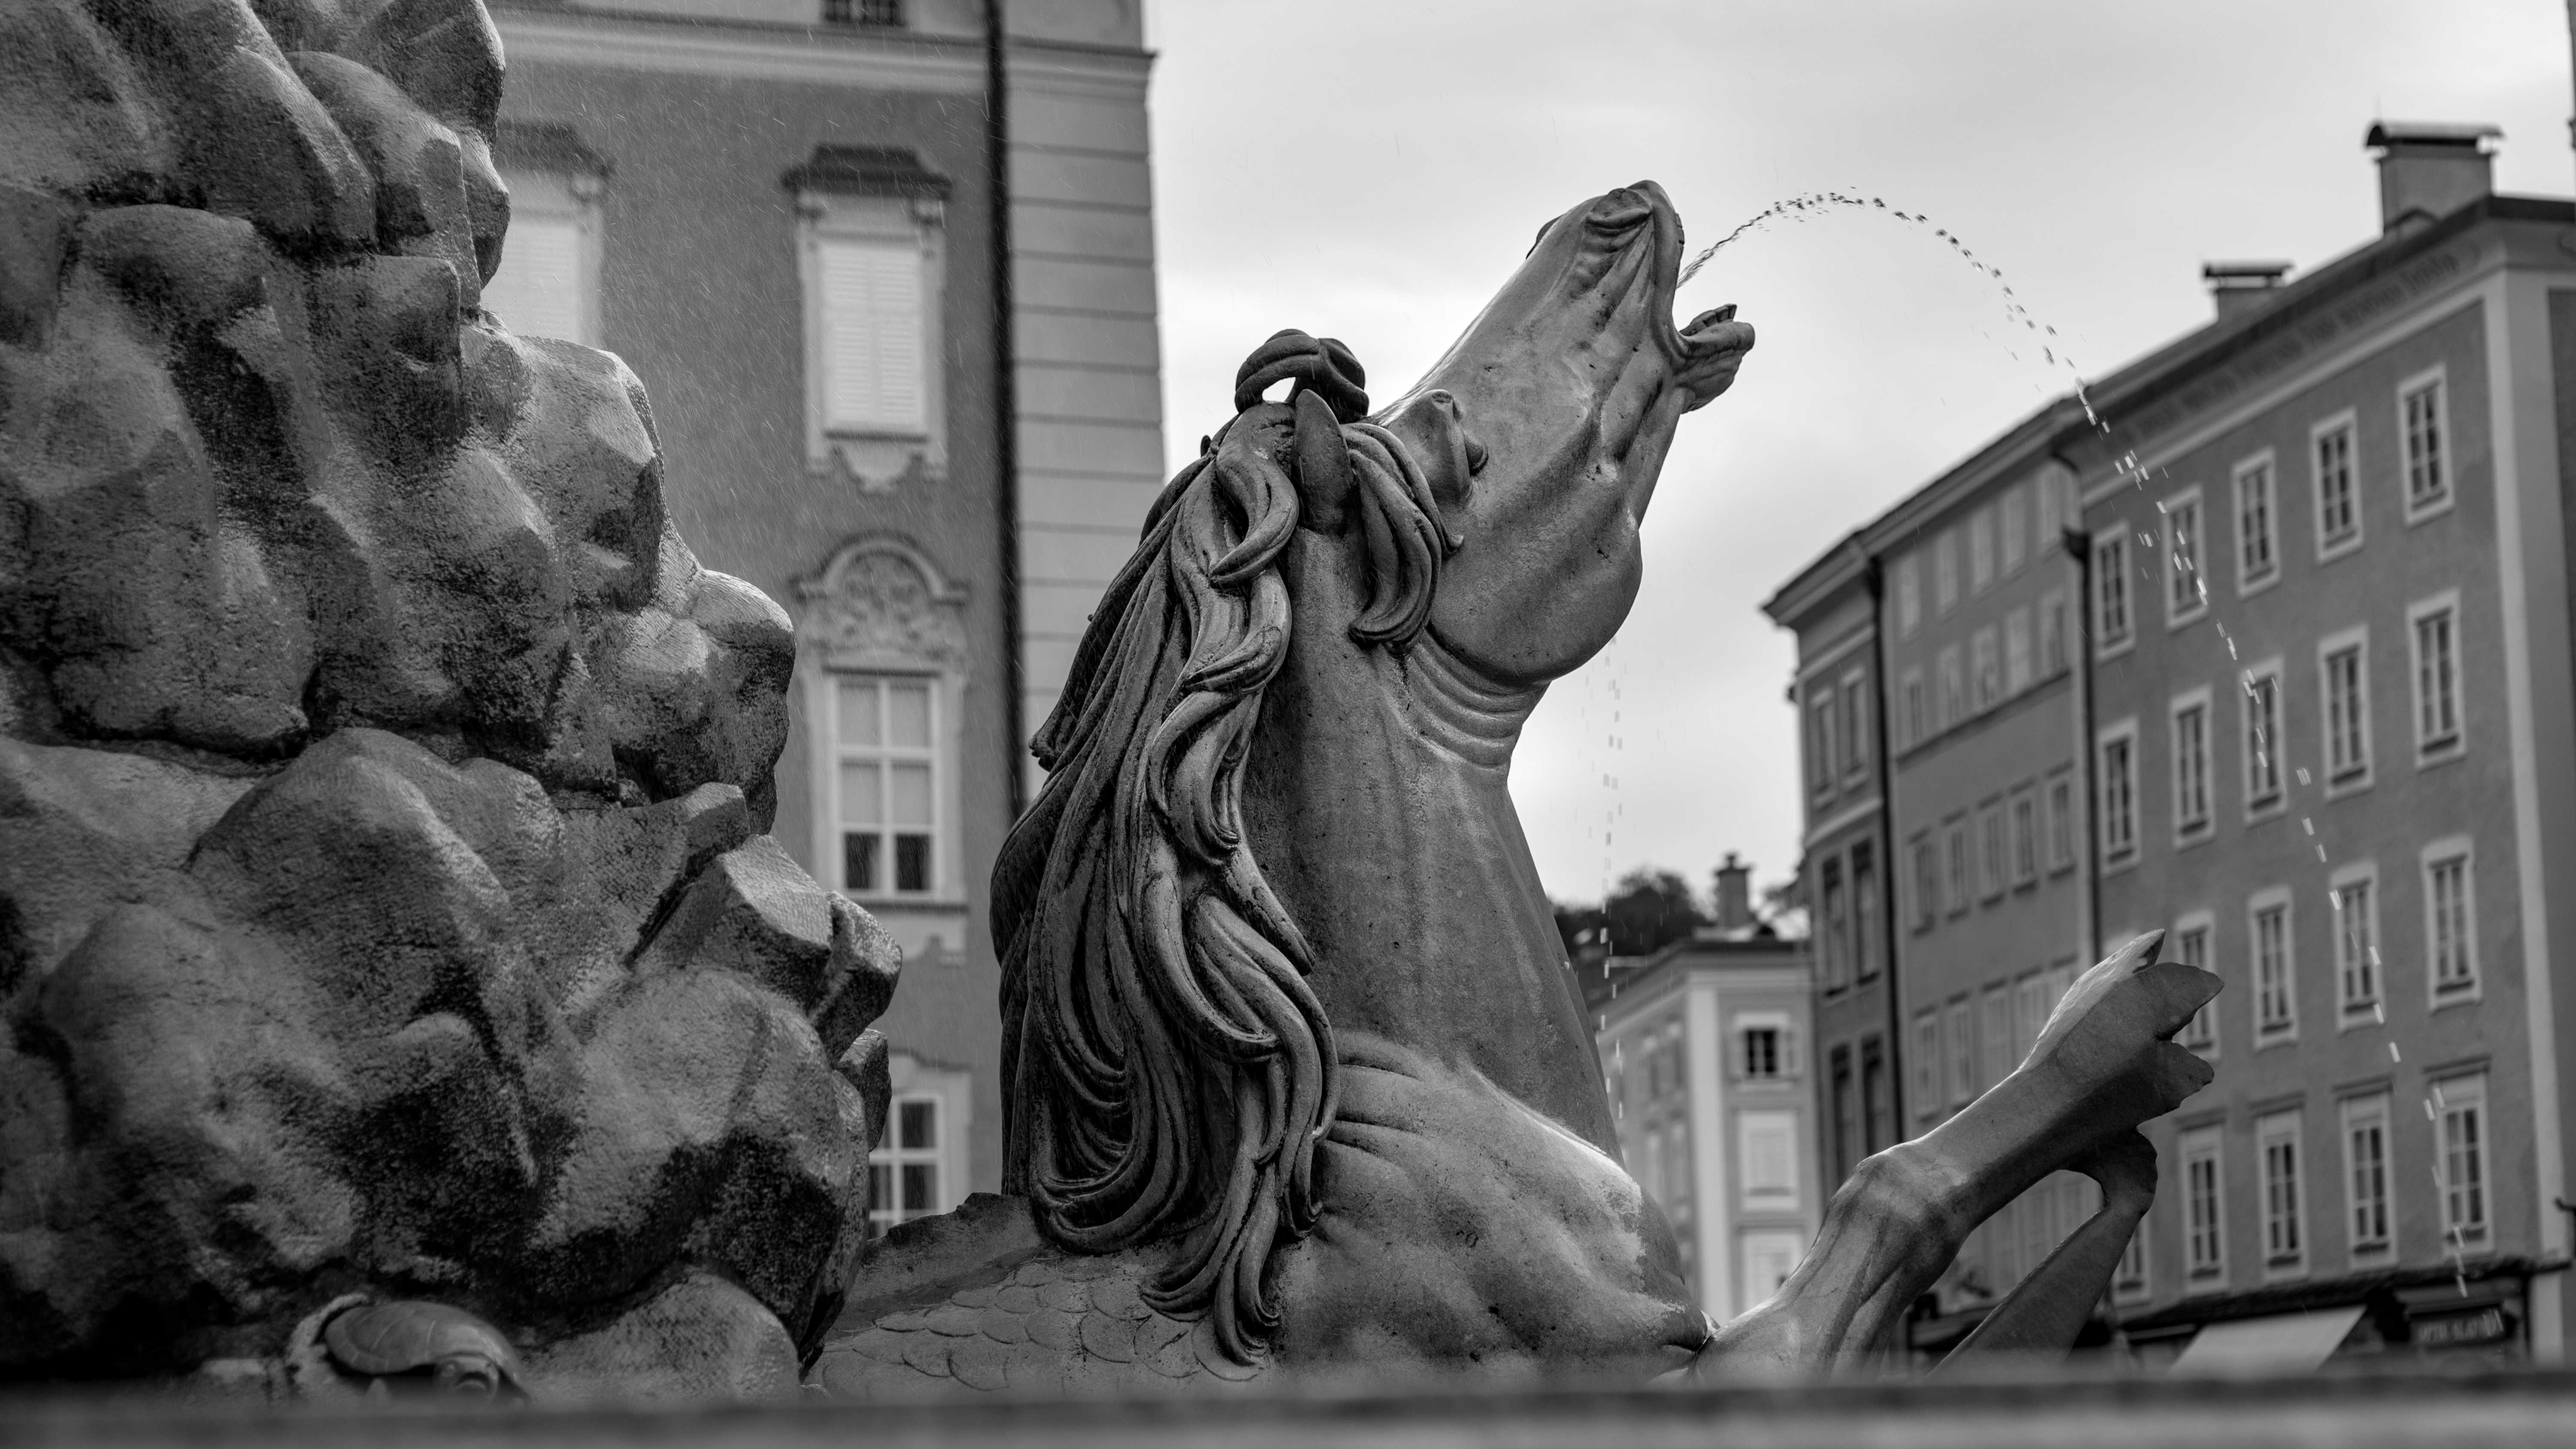
natural, building, sky, window, black, sculpture, black and white, style, statue, art, monochrome, landmark, city, monochrome photography, cloud, monument, facade, classical sculpture, font, artifact, carving, stock photography, visual arts, tree, water feature, history, historic site, street, artwork, classical architecture, tourism, memorial, stone carving, mythology, town square, ancient history, national historic landmark, rock